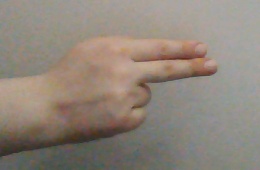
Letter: ain